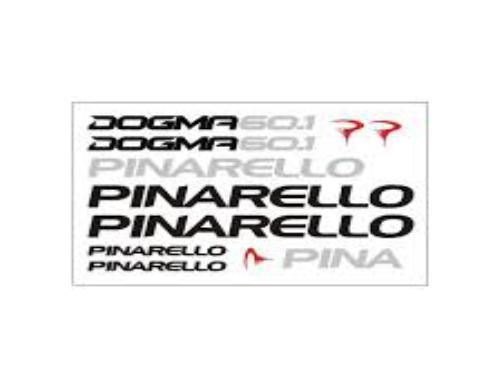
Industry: Transportation